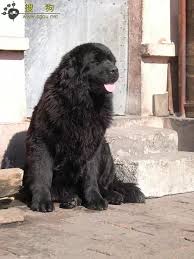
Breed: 228-n000085-Gordon_setter